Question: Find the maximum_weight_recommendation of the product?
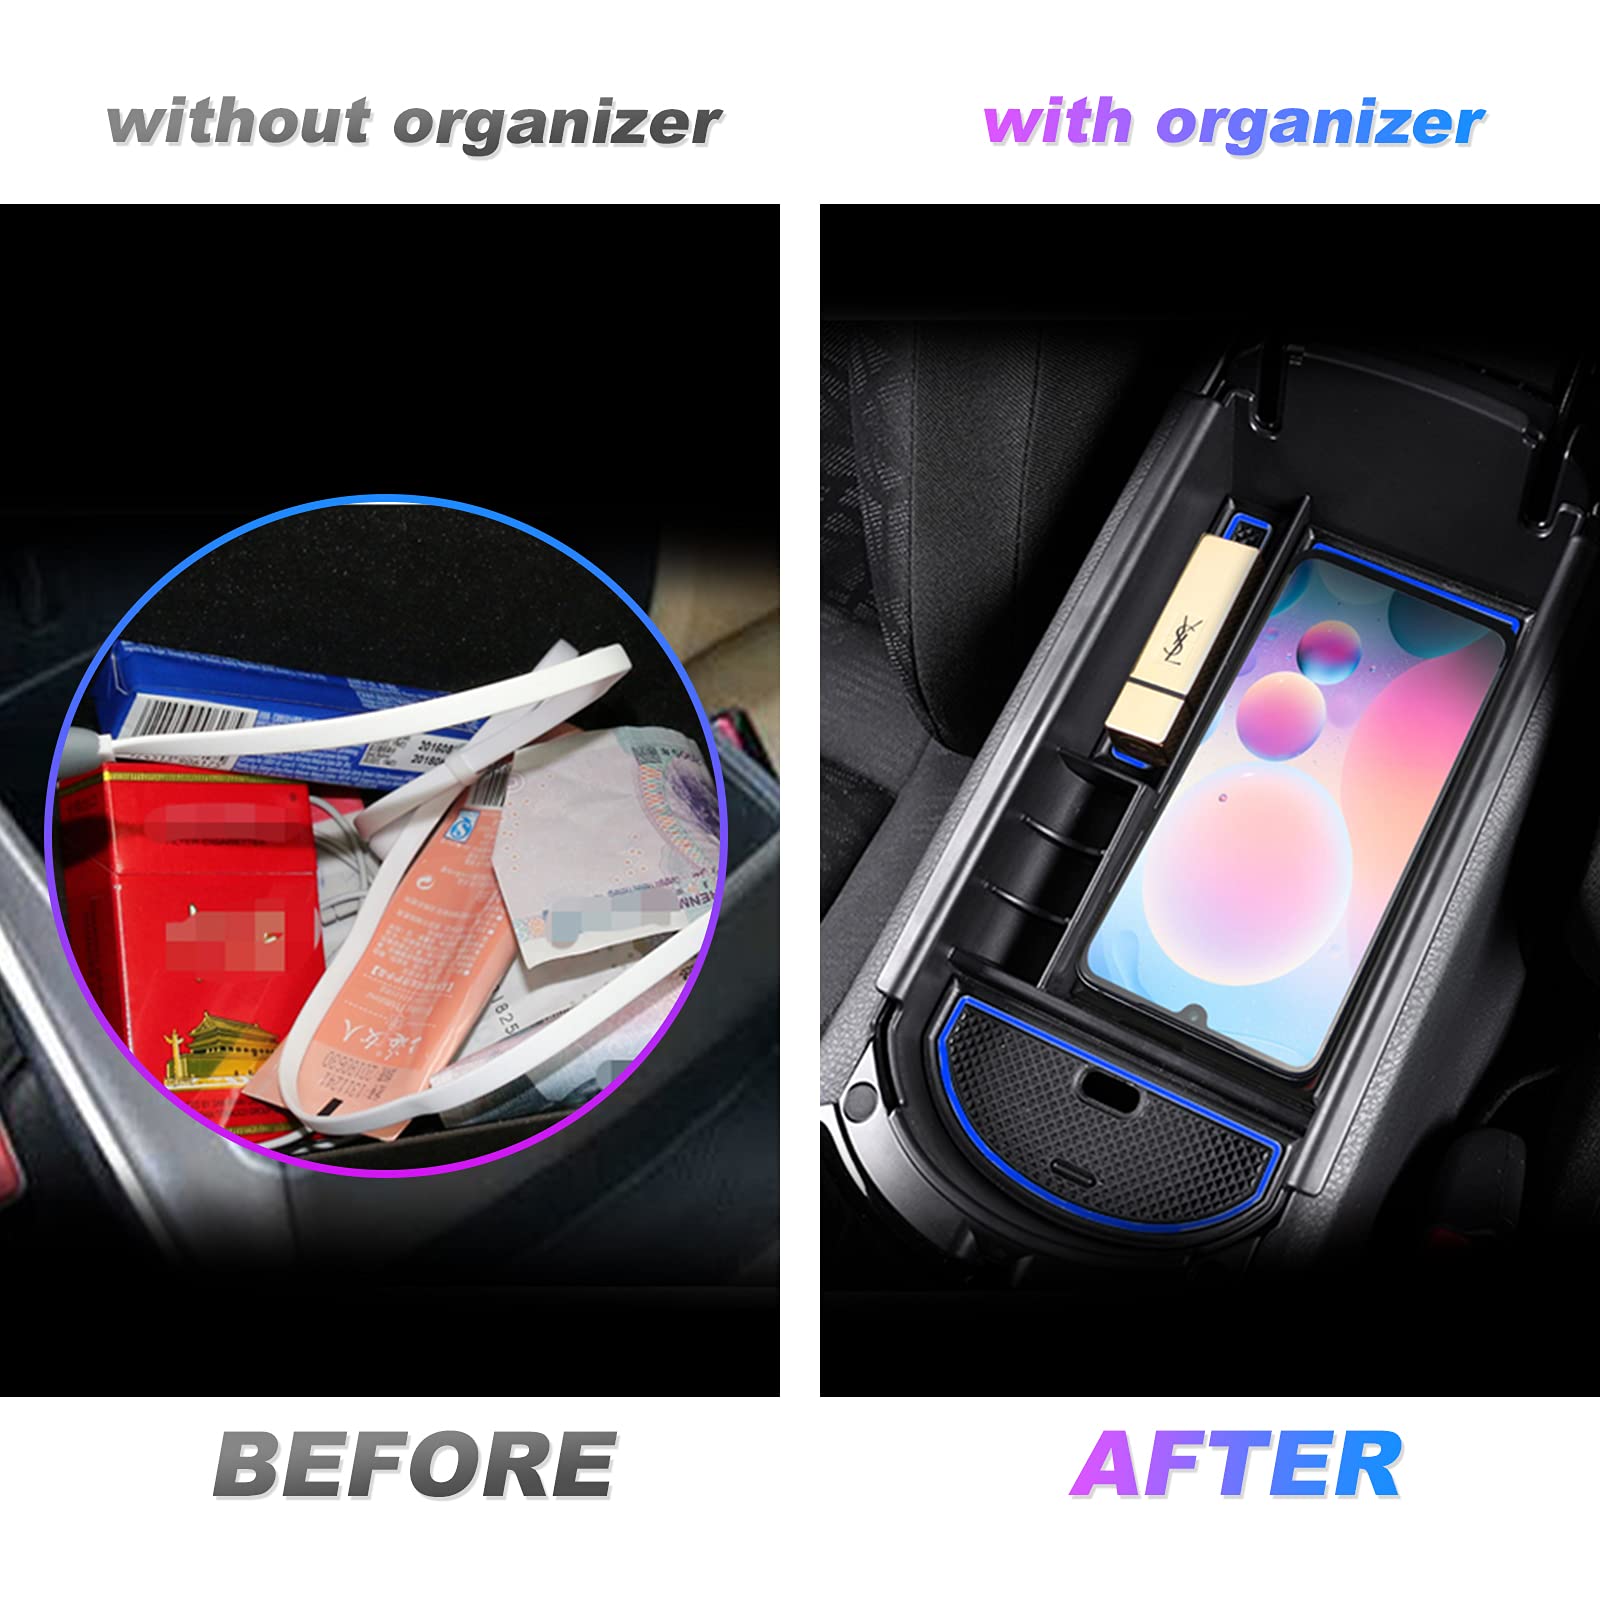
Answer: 6908.0 ounce